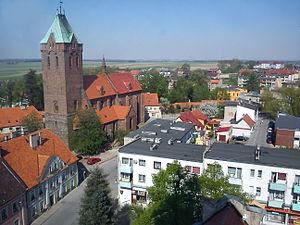
Byczyna est une ville de Pologne, située dans le sud du pays, dans la voïvodie d'Opole. Elle est le siège de la gmina de Byczyna, dans le powiat de Kluczbork.